Forest Lodge (Namakagon, Wisconsin)

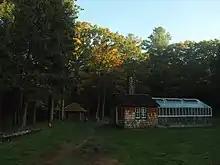
Forest Lodge Greenhouse and Tennis Hut

The "Cow Palace" was built in 1929 and expanded in 1940. It served as garage, stable, and living quarters for chauffeurs, gardeners, and the dairyman's family. Like other buildings, the walls are vertical logs on a stone foundation. The footprint is an 'H'. Milk and cream were processed right in the building and the Forest Lodge Dairy supplied the lodge until 1961.